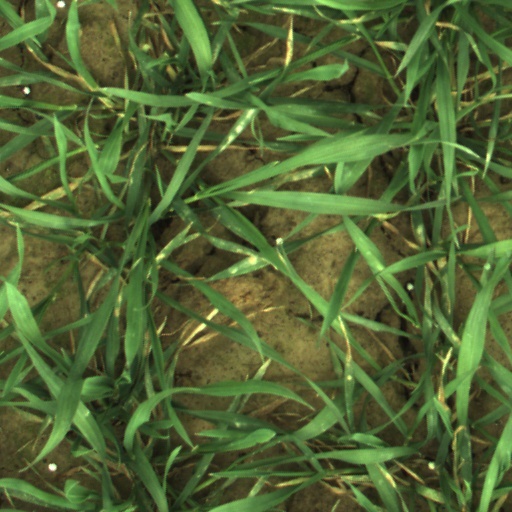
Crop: wheat